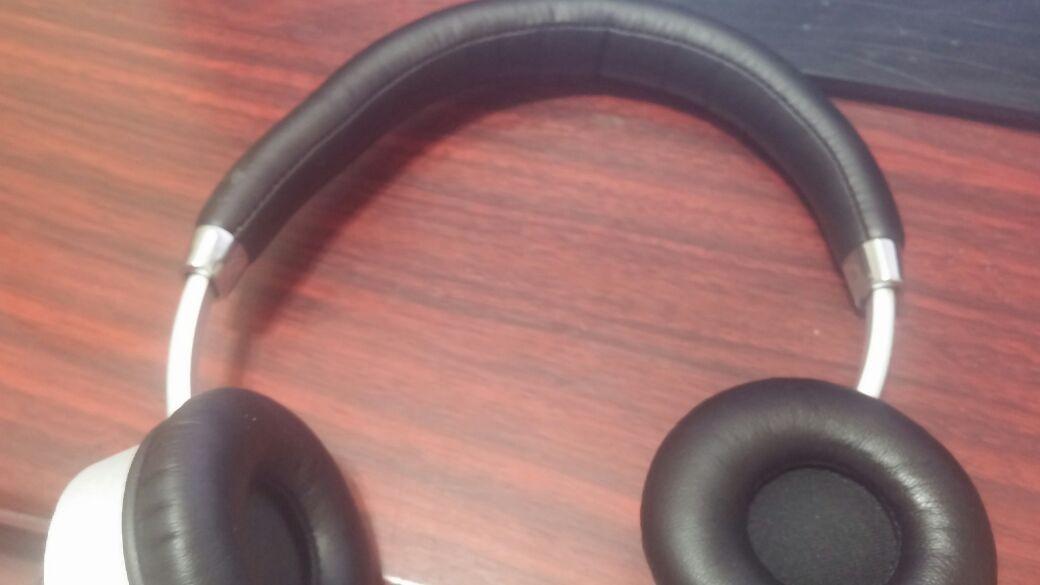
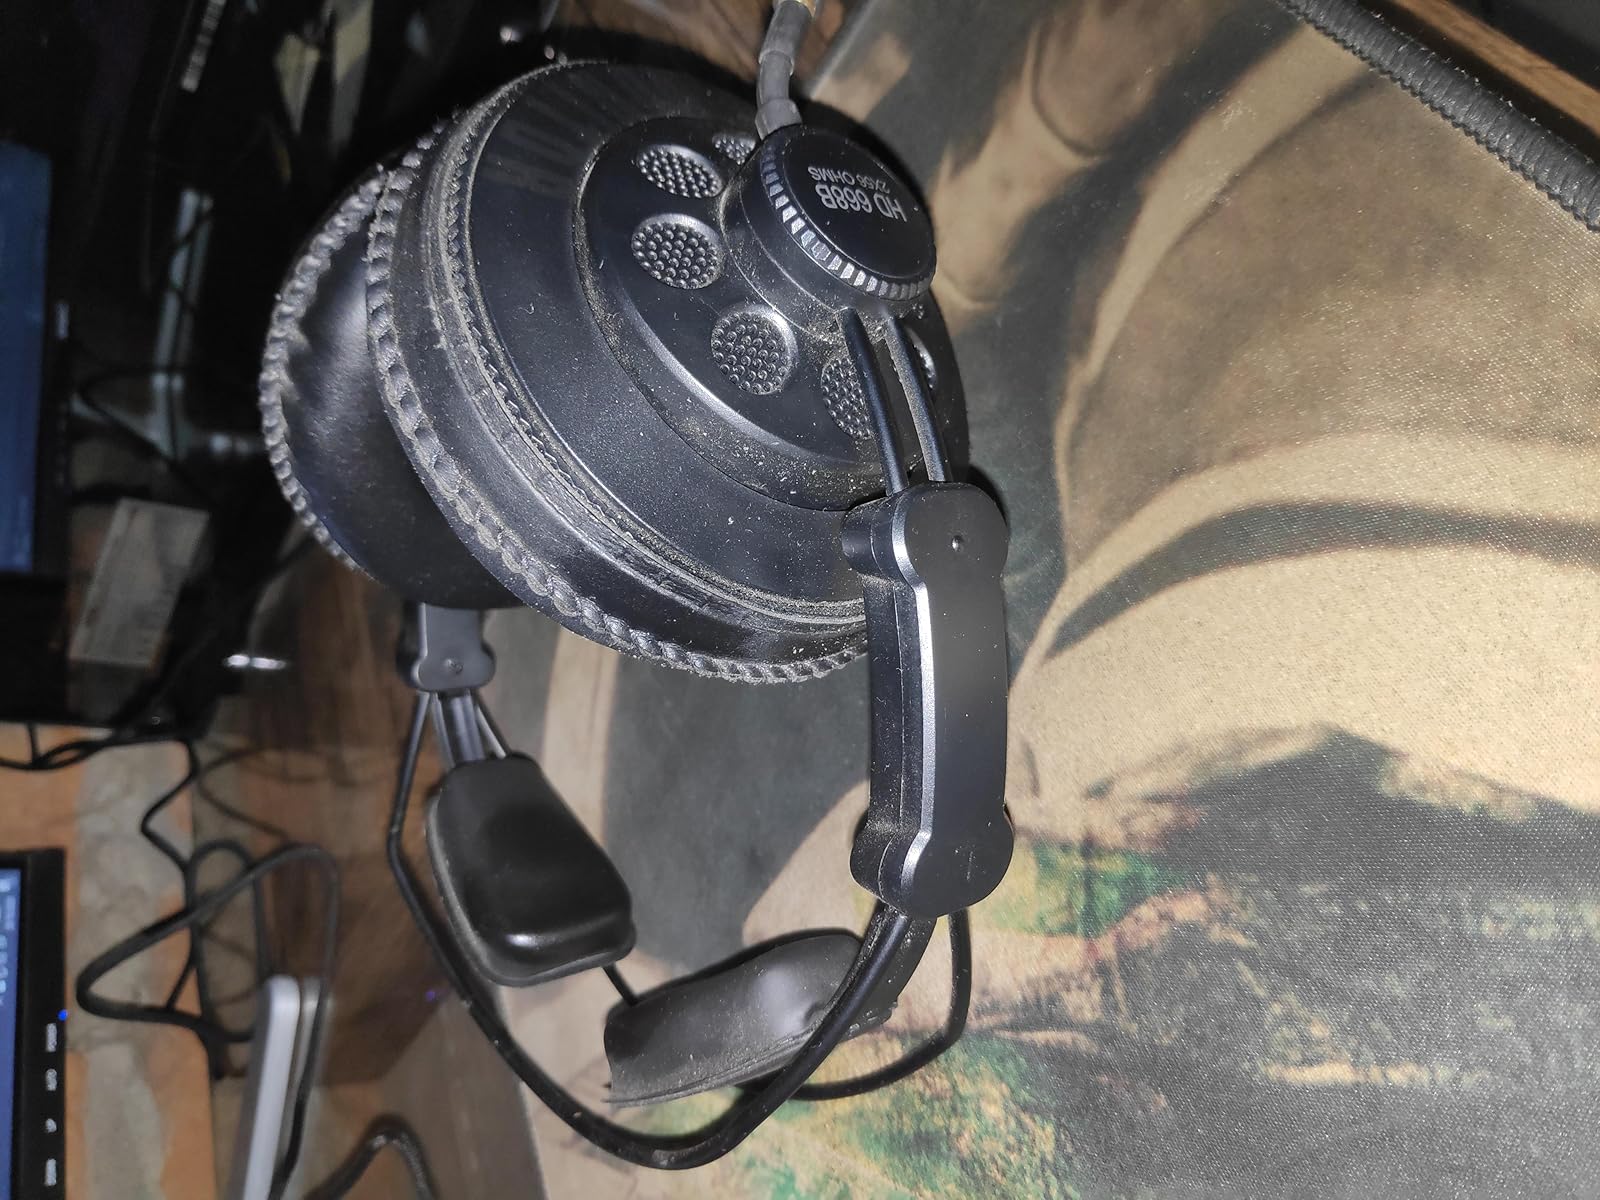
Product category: headphones
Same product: no